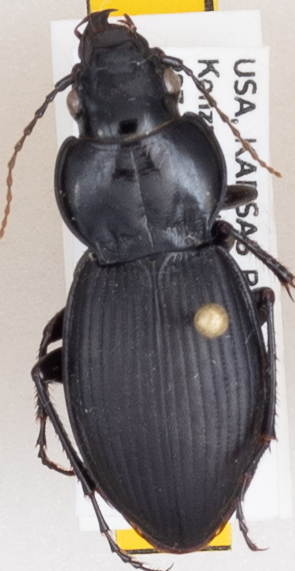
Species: Cyclotrachelus sodalis colossus
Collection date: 2020-07-01
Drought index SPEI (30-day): -0.674
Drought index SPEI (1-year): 0.786
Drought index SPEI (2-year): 1.85